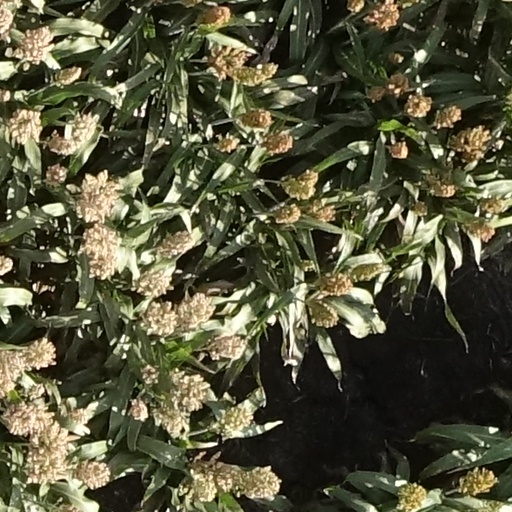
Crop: sorghum